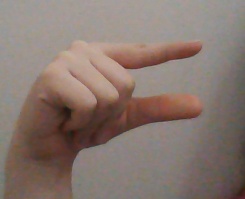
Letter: dal